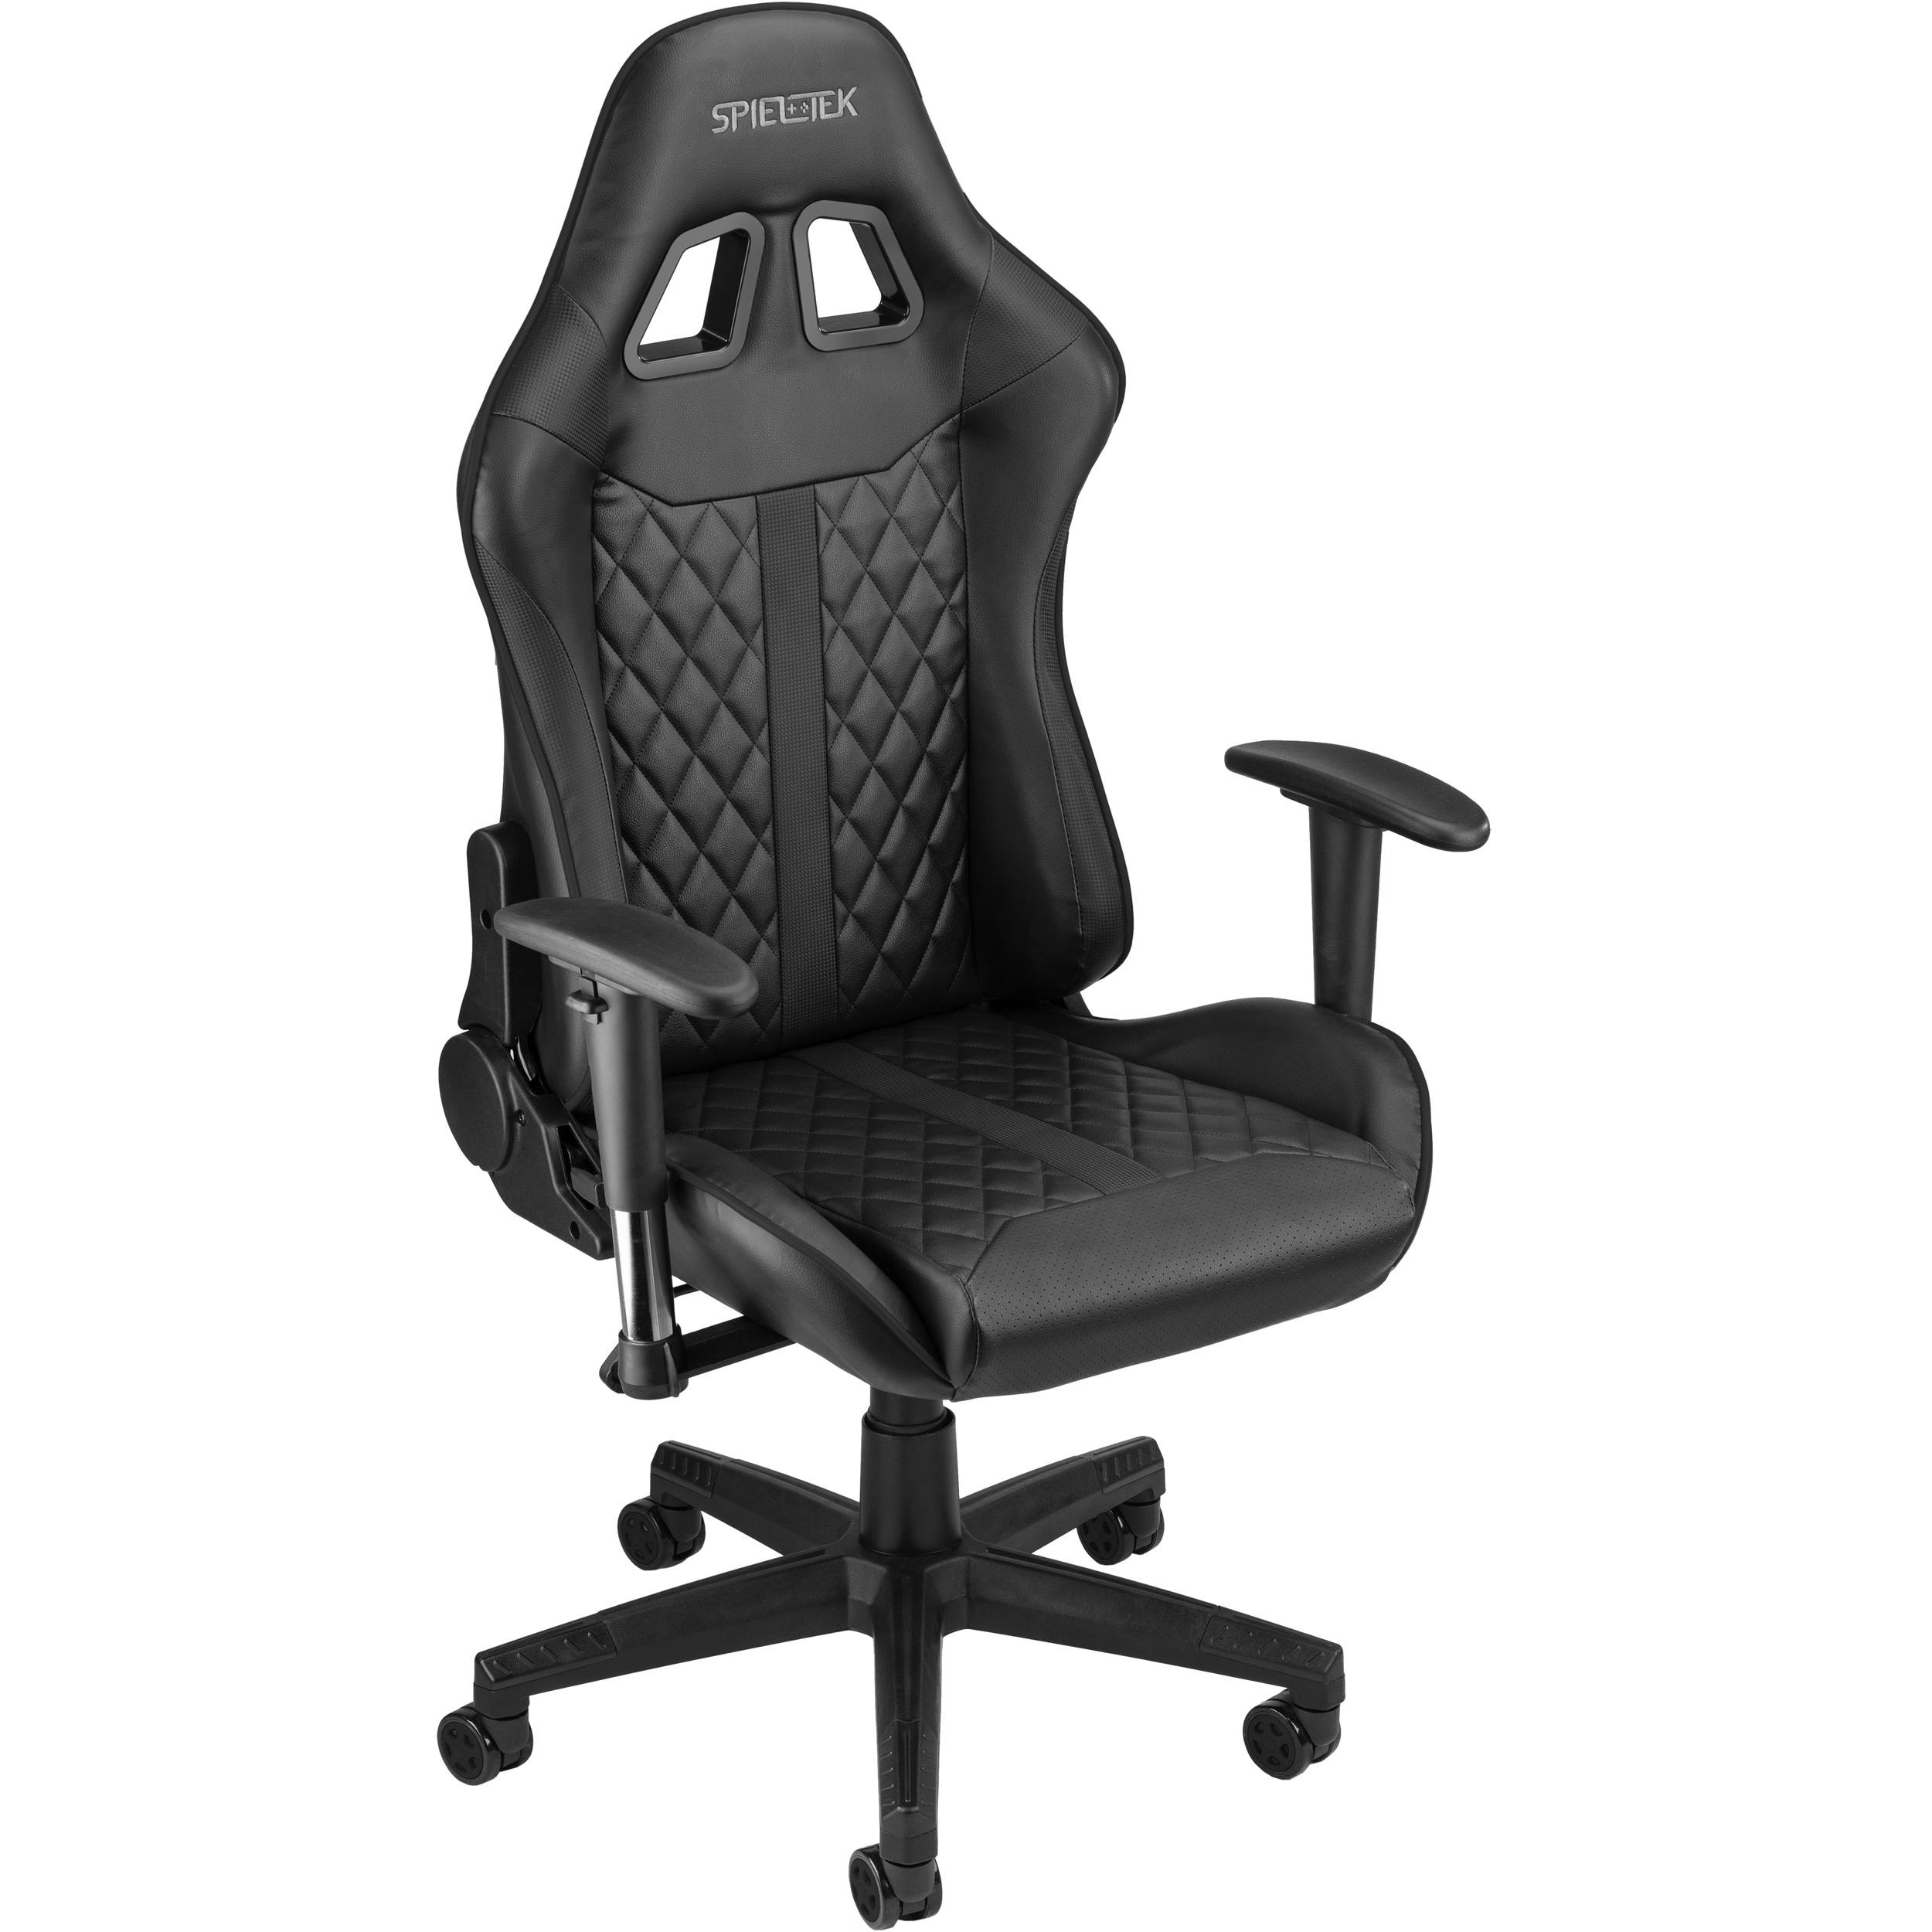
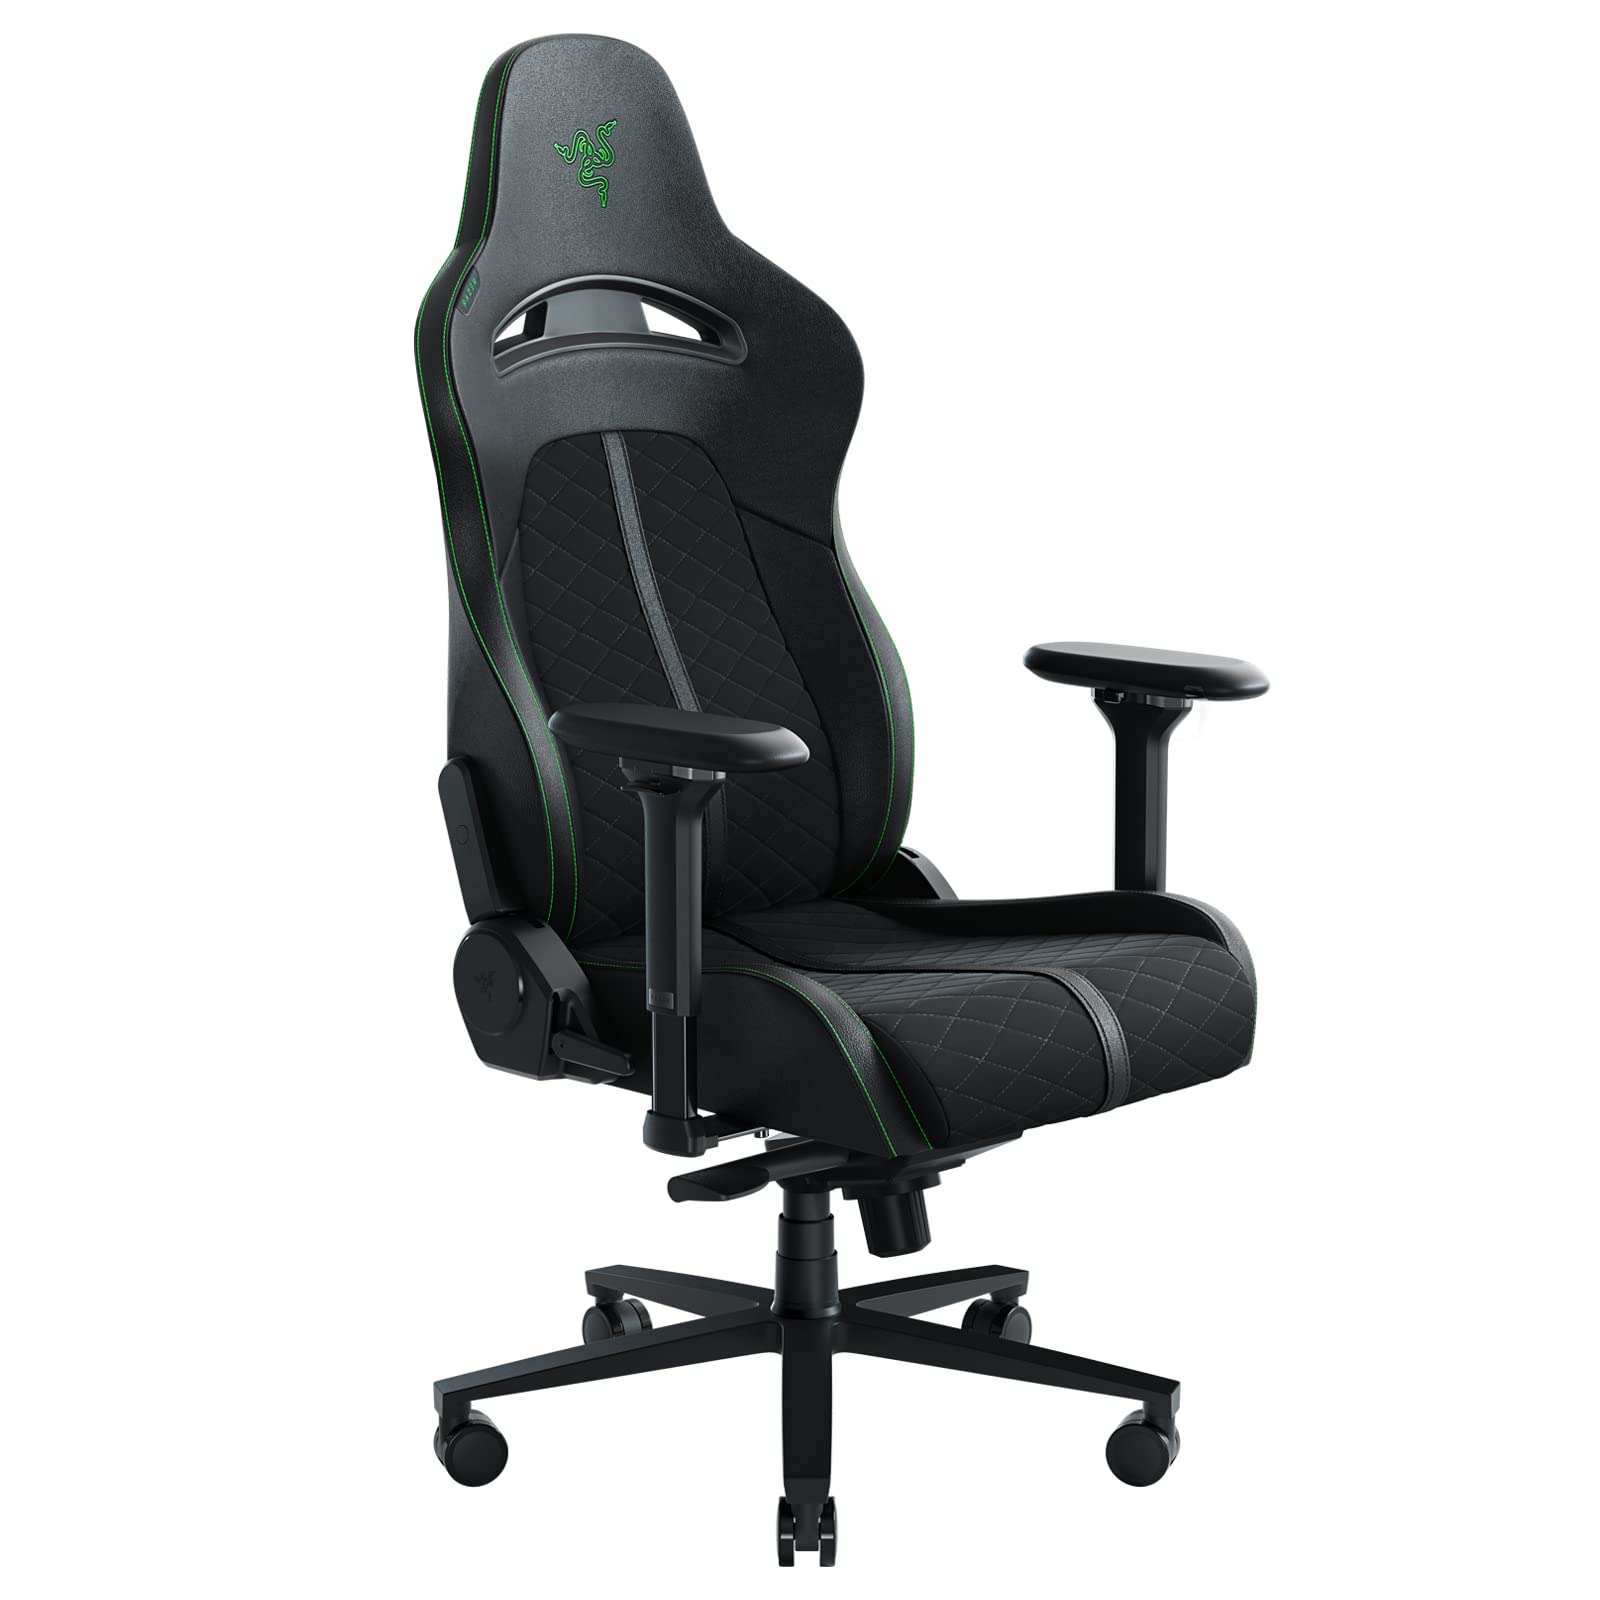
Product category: items_chair
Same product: no